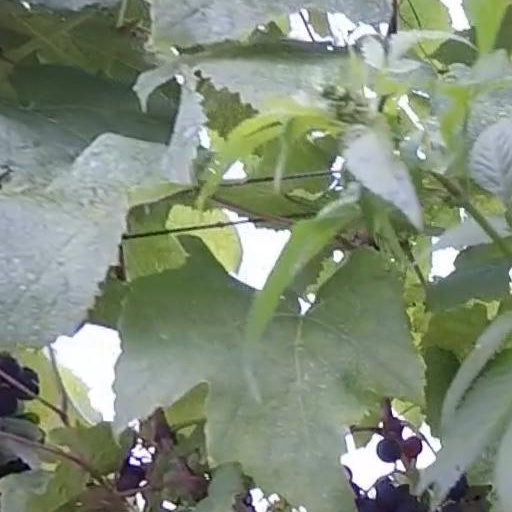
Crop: grape